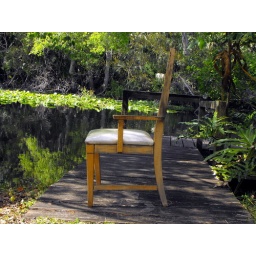
For some odd reason there was this broken chair in the middle of the forest next to this dock.